Suvorov Monument (Saint Petersburg)

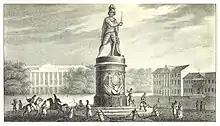
An 1836 depiction of the monument

The monument was initially to be placed in Gatchina, until Emperor Paul designated a new site so as to be close to his new residence at the Mikhailovsky Castle. The monument was originally located in the southern part of the Tsaritsyn Meadows, now the Field of Mars, close to the Moyka River. In 1818 the area around the Mikhailovsky Castle was redeveloped by architect Carlo Rossi, who suggested moving the monument to a newly created square facing the River Neva. Emperor Alexander I approved the suggestion, and the square became known as Suvorov Square. At some point between 1801 and 1818 a chain fence supported by cannon balls was erected around the monument. In 1834 the original marble pedestal was found to be suffering from cracking, and was replaced with a pink granite pedestal of the same design between 1836 and 1838.